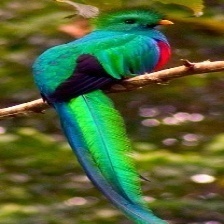
Species: QUETZAL
Scientific name: PHAROMACHRUS MOCINNO